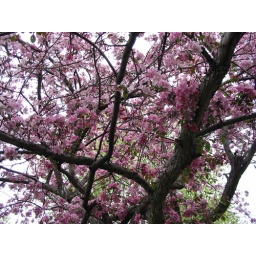
The apple tree behind the house I was living in at the time, in full bloom.